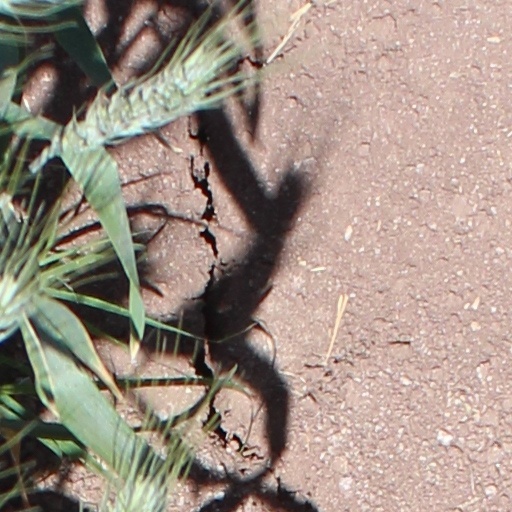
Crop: wheat